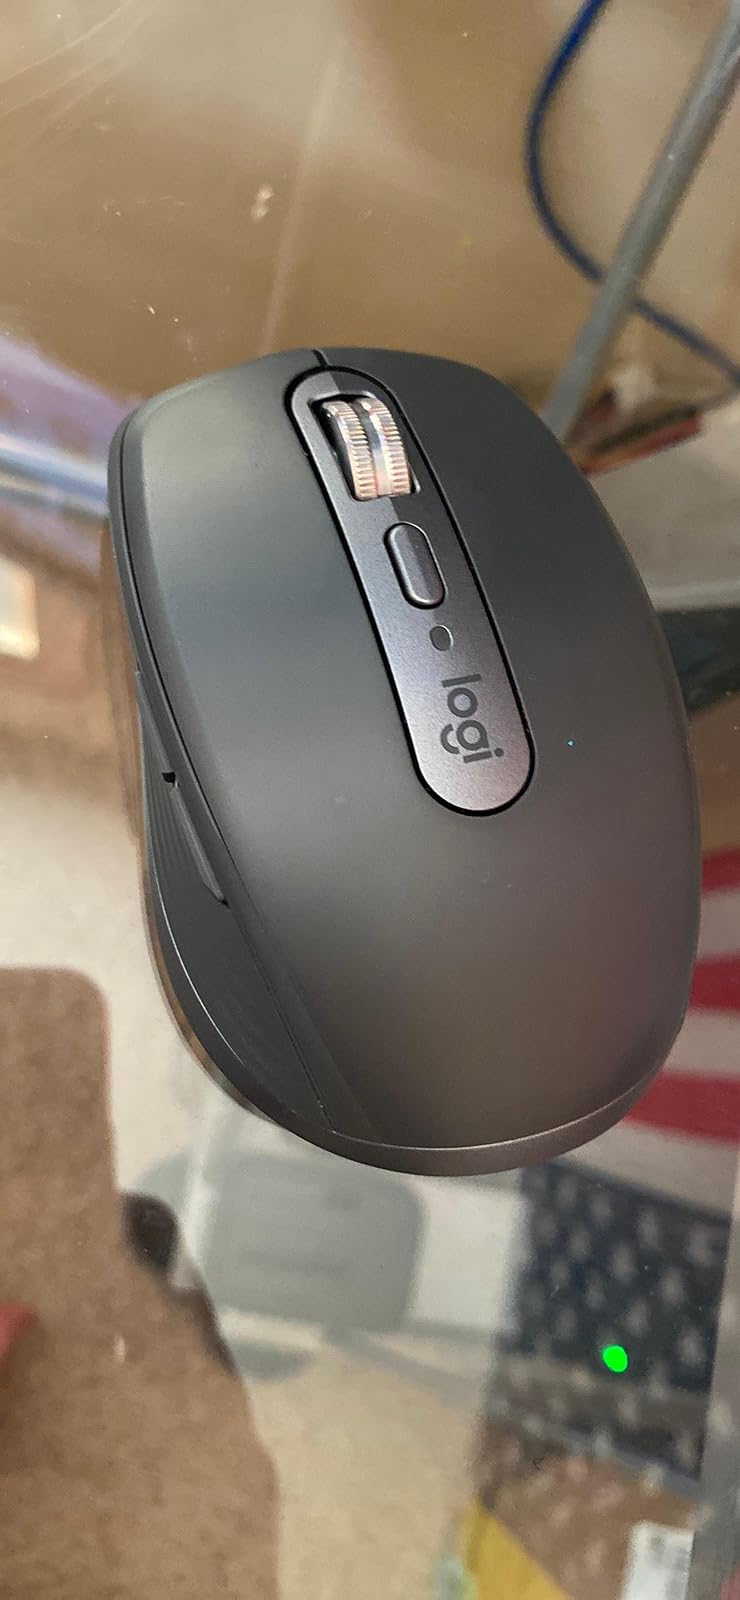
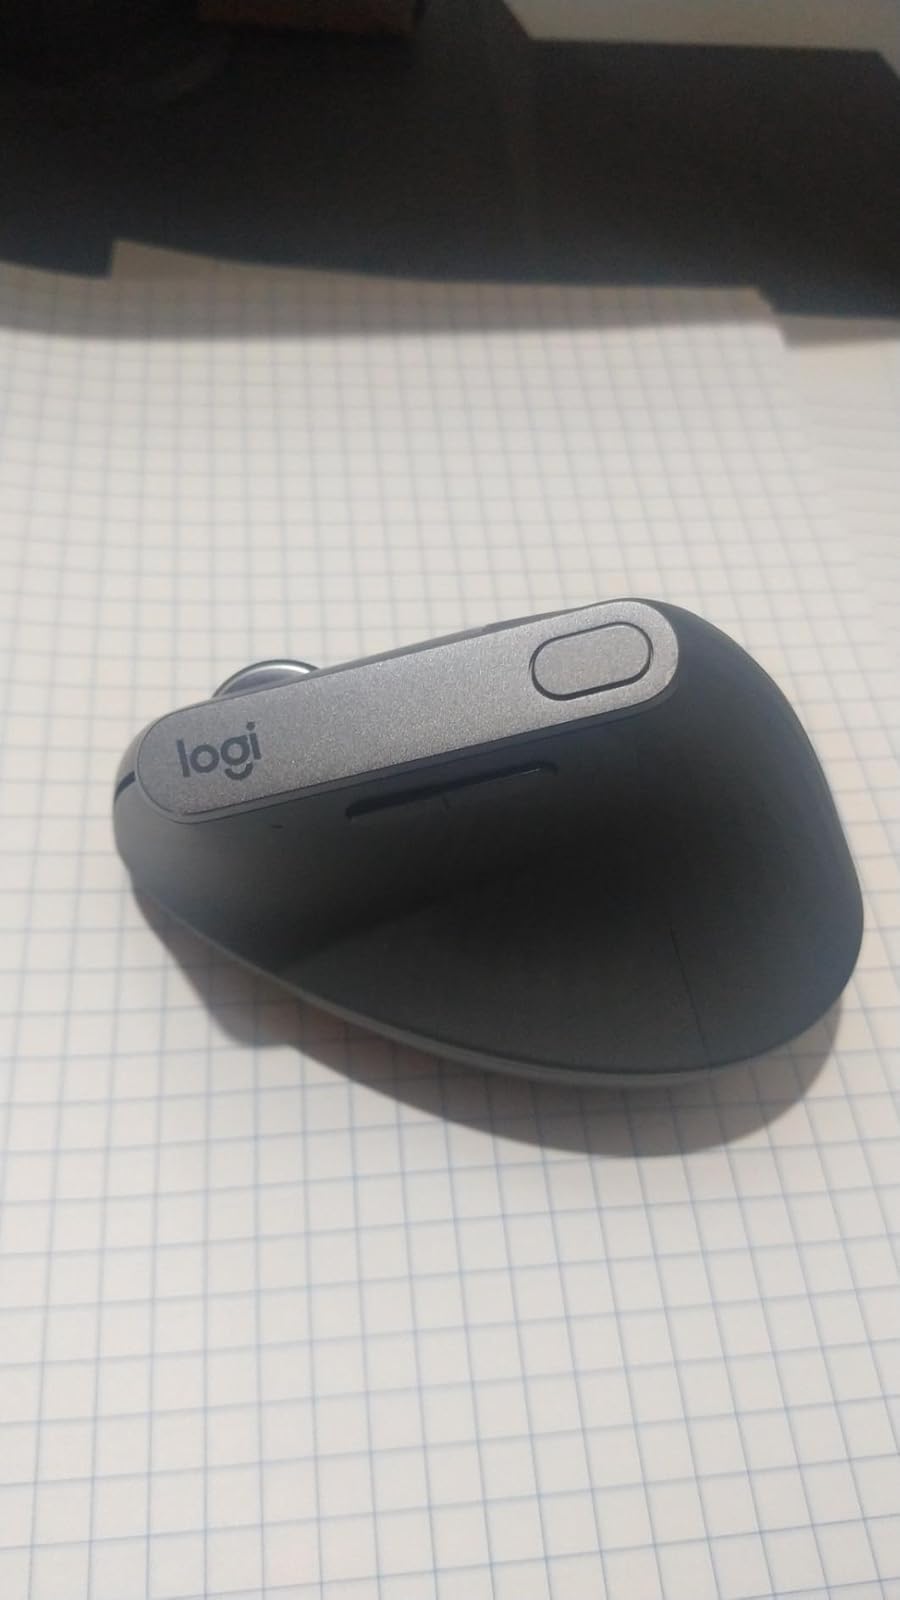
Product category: mouse
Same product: no